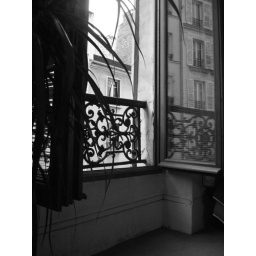
the window to the street in julien's apartment.